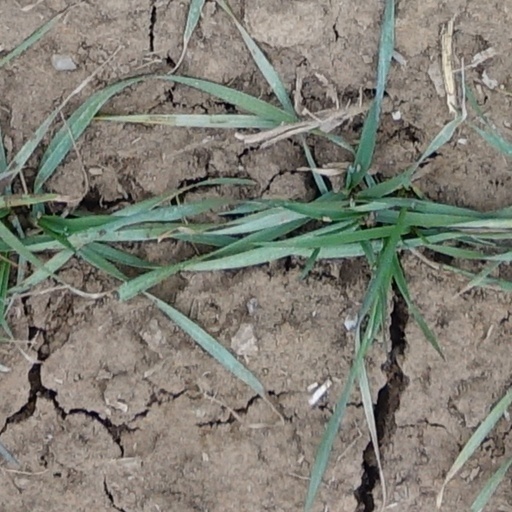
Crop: wheat